MetLife Building

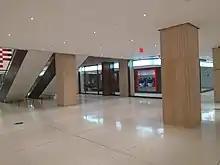
Southern end of the lobby

A central telephone office was installed on the 20th and 21st stories, serving 30,000 telephones within the building. The system, costing $11 million, was the first of its kind in an office building in the United States. The central office, operated by New York Telephone, eliminated the need for tenants to have individual telephone offices and equipment rooms. To avoid interfering with the subterranean railroad tracks, the telephone conduits were routed through the roof of the railroad tunnel. On the two floors where the telephone office was installed, the floor slabs were strengthened to handle loads of , and floor heights were increased to provide clearance of at least .